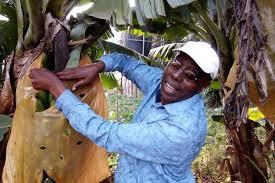
Kuna ustadi katika upandaji wa ndizi kuna njia tofauti ambazo watu tofauti hutumia ila katika yote hayo cha muhimu ni kupata ndizi.